Burnham Beeches, Sherbooke

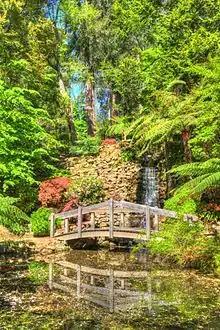
Alfred Nicholas Memorial Gardens

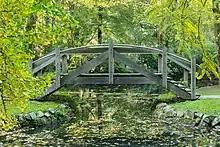
Lake at the gardens

Built during the late 1920s and 1930s, the property was named after the English National Forest of Beech trees in the county of Buckinghamshire, near the location of Nicholas's United Kingdom Aspro factory.